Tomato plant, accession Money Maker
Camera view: tilt-top (135 deg); turntable rotation: 120 degrees
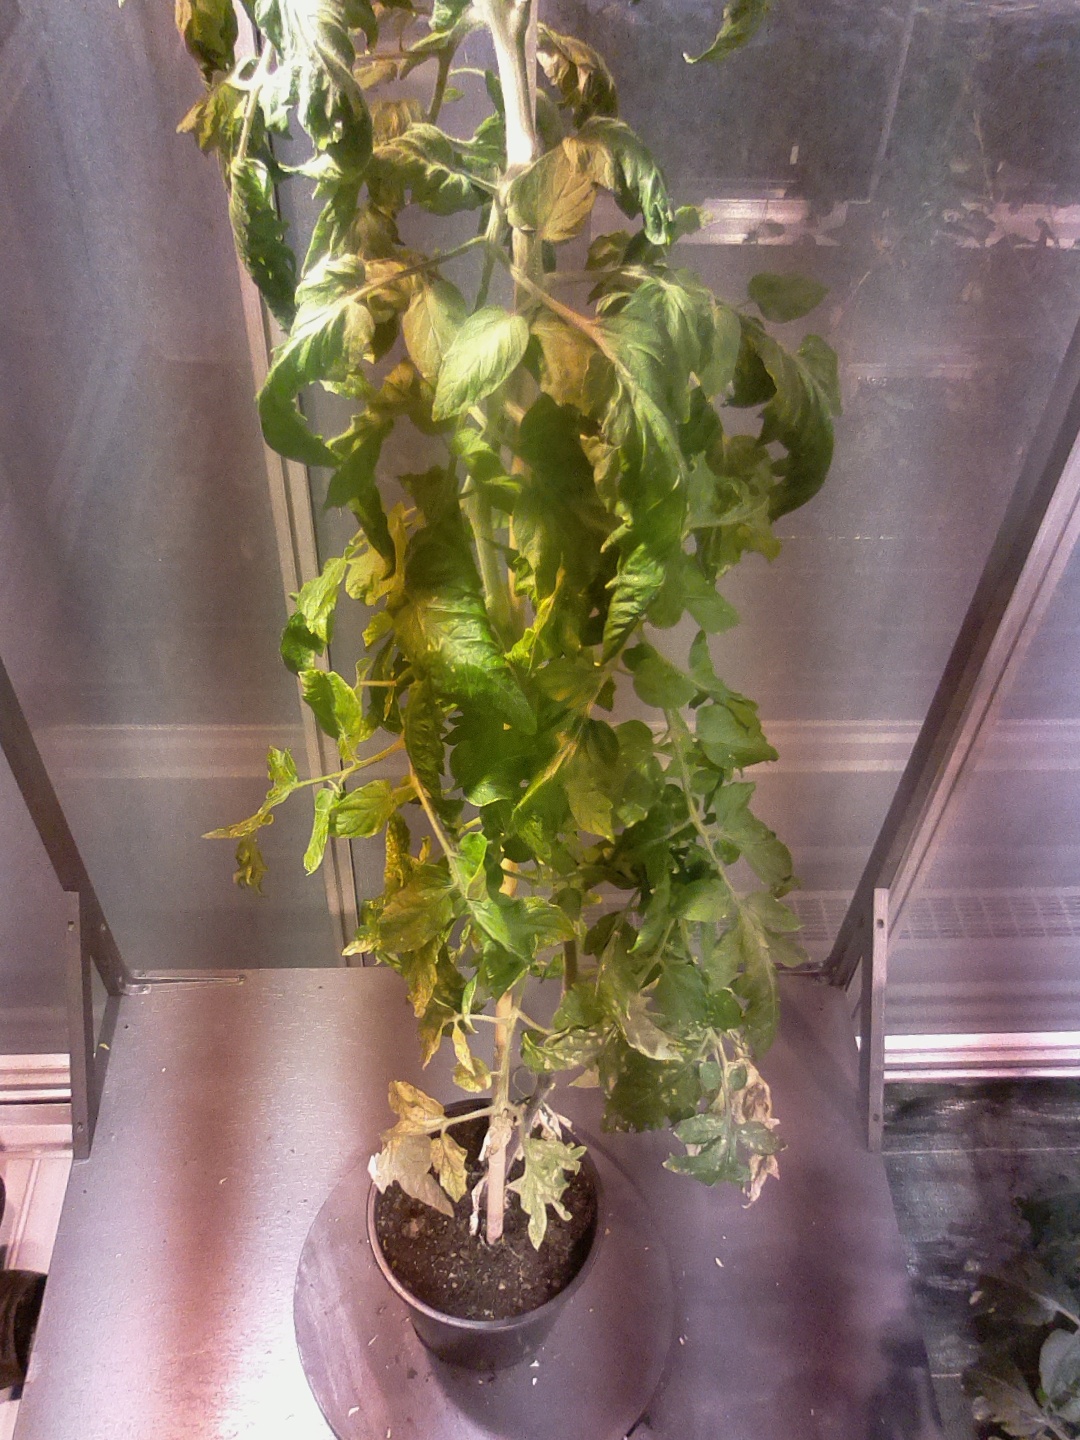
BBCH growth stage 72: 20%-30% of final fruit size